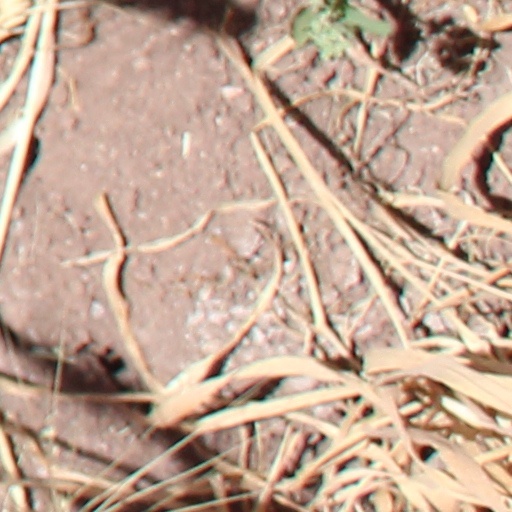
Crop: wheat